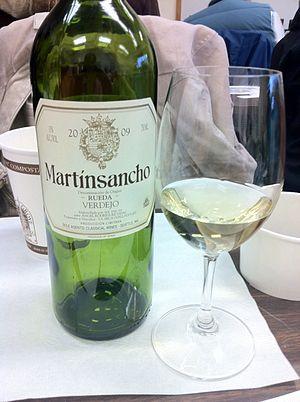
Le verdejo ou verdelho est un cépage blanc cultivé en Espagne, originaire de la région de Valladolid.